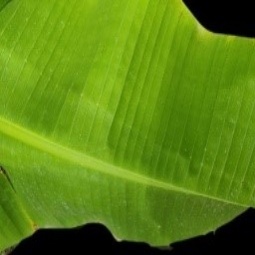
Label: Healthy